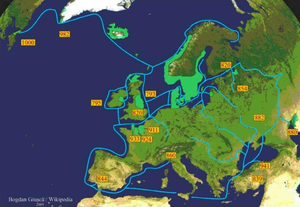
L’Anse aux Meadows est un site archéologique à la pointe septentrionale de la péninsule nord de l’île canadienne de Terre-Neuve, dans la province de Terre-Neuve-et-Labrador, où les vestiges d’un village scandinave furent découverts en 1960 par l’explorateur norvégien Helge Ingstad et sa femme, l'archéologue Anne Stine Ingstad.